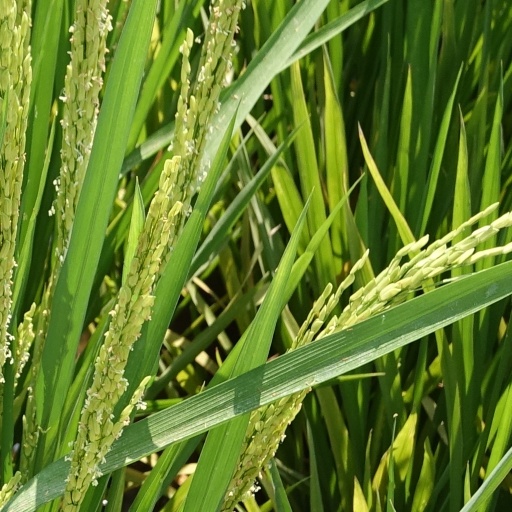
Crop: rice